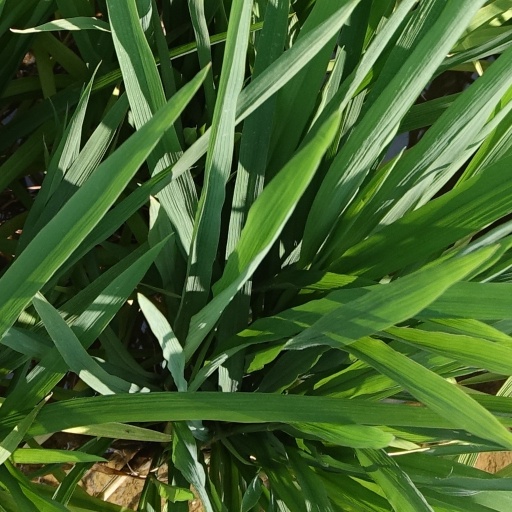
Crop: rice